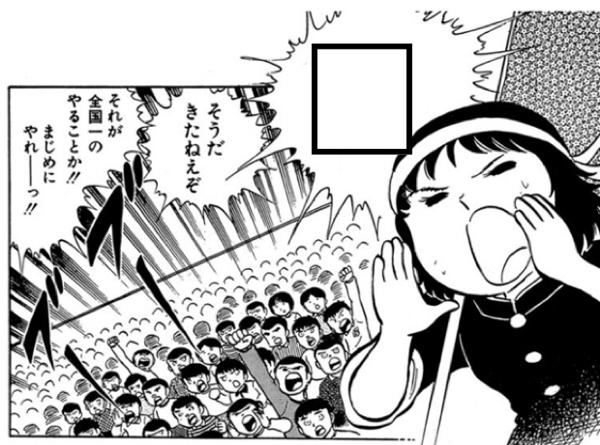
回答: オエーッ